Mersey Railway

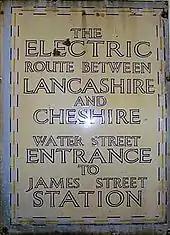
Sign advertising electric services at James Street.

All electrical equipment was shipped from the US, including power system plant equipment. A power station was built at the Shore Road pumping station and was designed to accommodate the extension of electrification to the Wirral Railway, although that did not occur until 1938. The conductor rails were fed direct, without any distribution. Four-rail 600 V DC electrification was installed, with the positive outer rail set from the running rail. The new electric multiple units, initially marshalled as 2-car or 4-car sets, had British-built wooden bodies on US bogies. 24 motor cars and 33 trailer cars were provided. The driving positions controlled all the motors on the train by the means of a low voltage control signal.